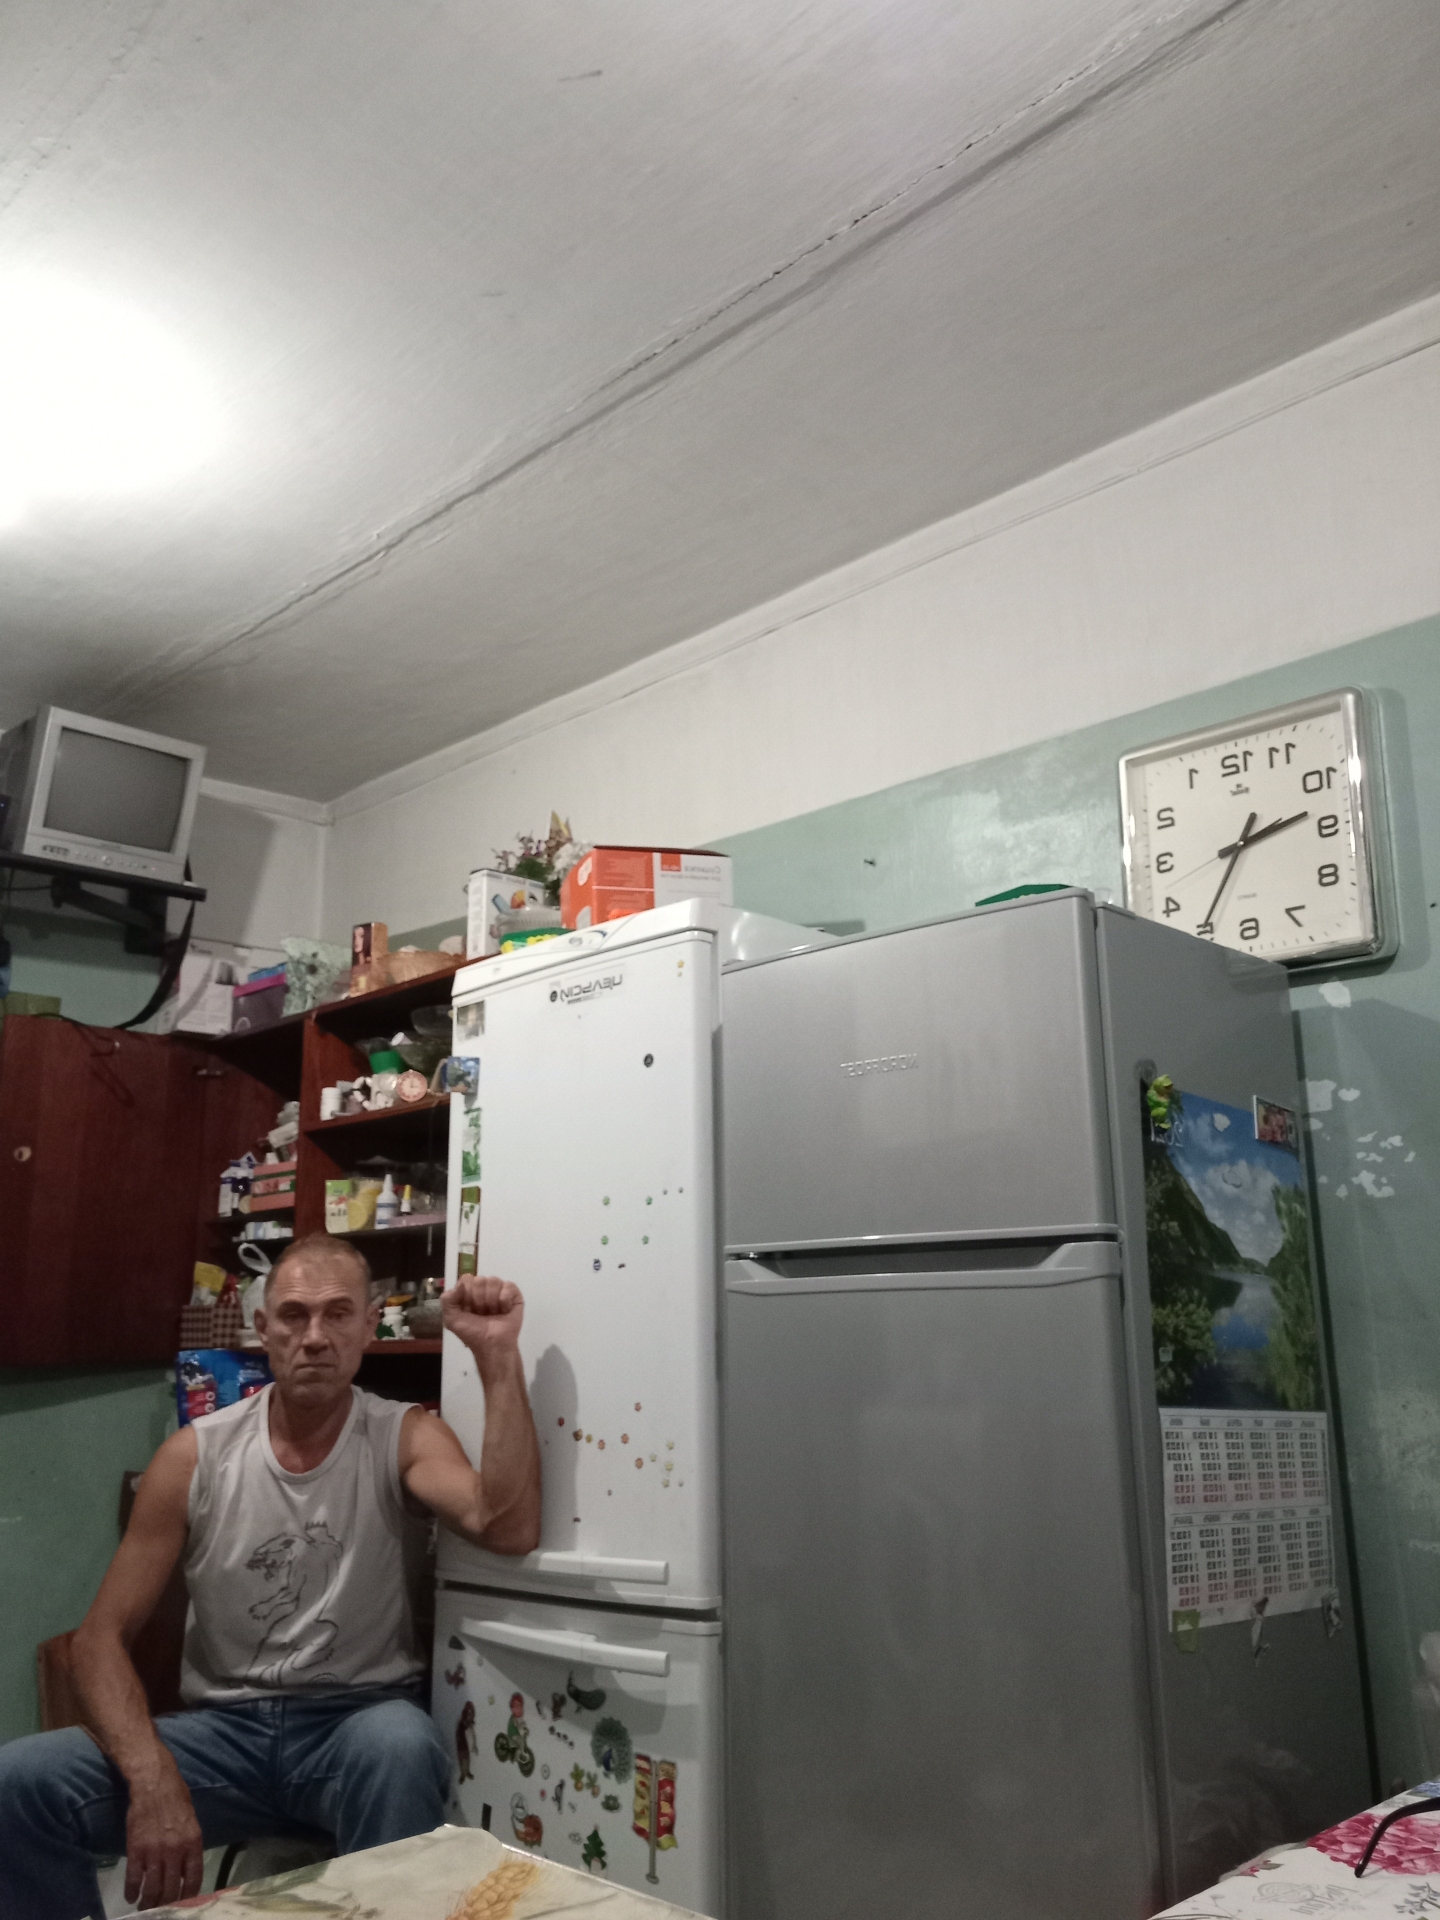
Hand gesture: fist